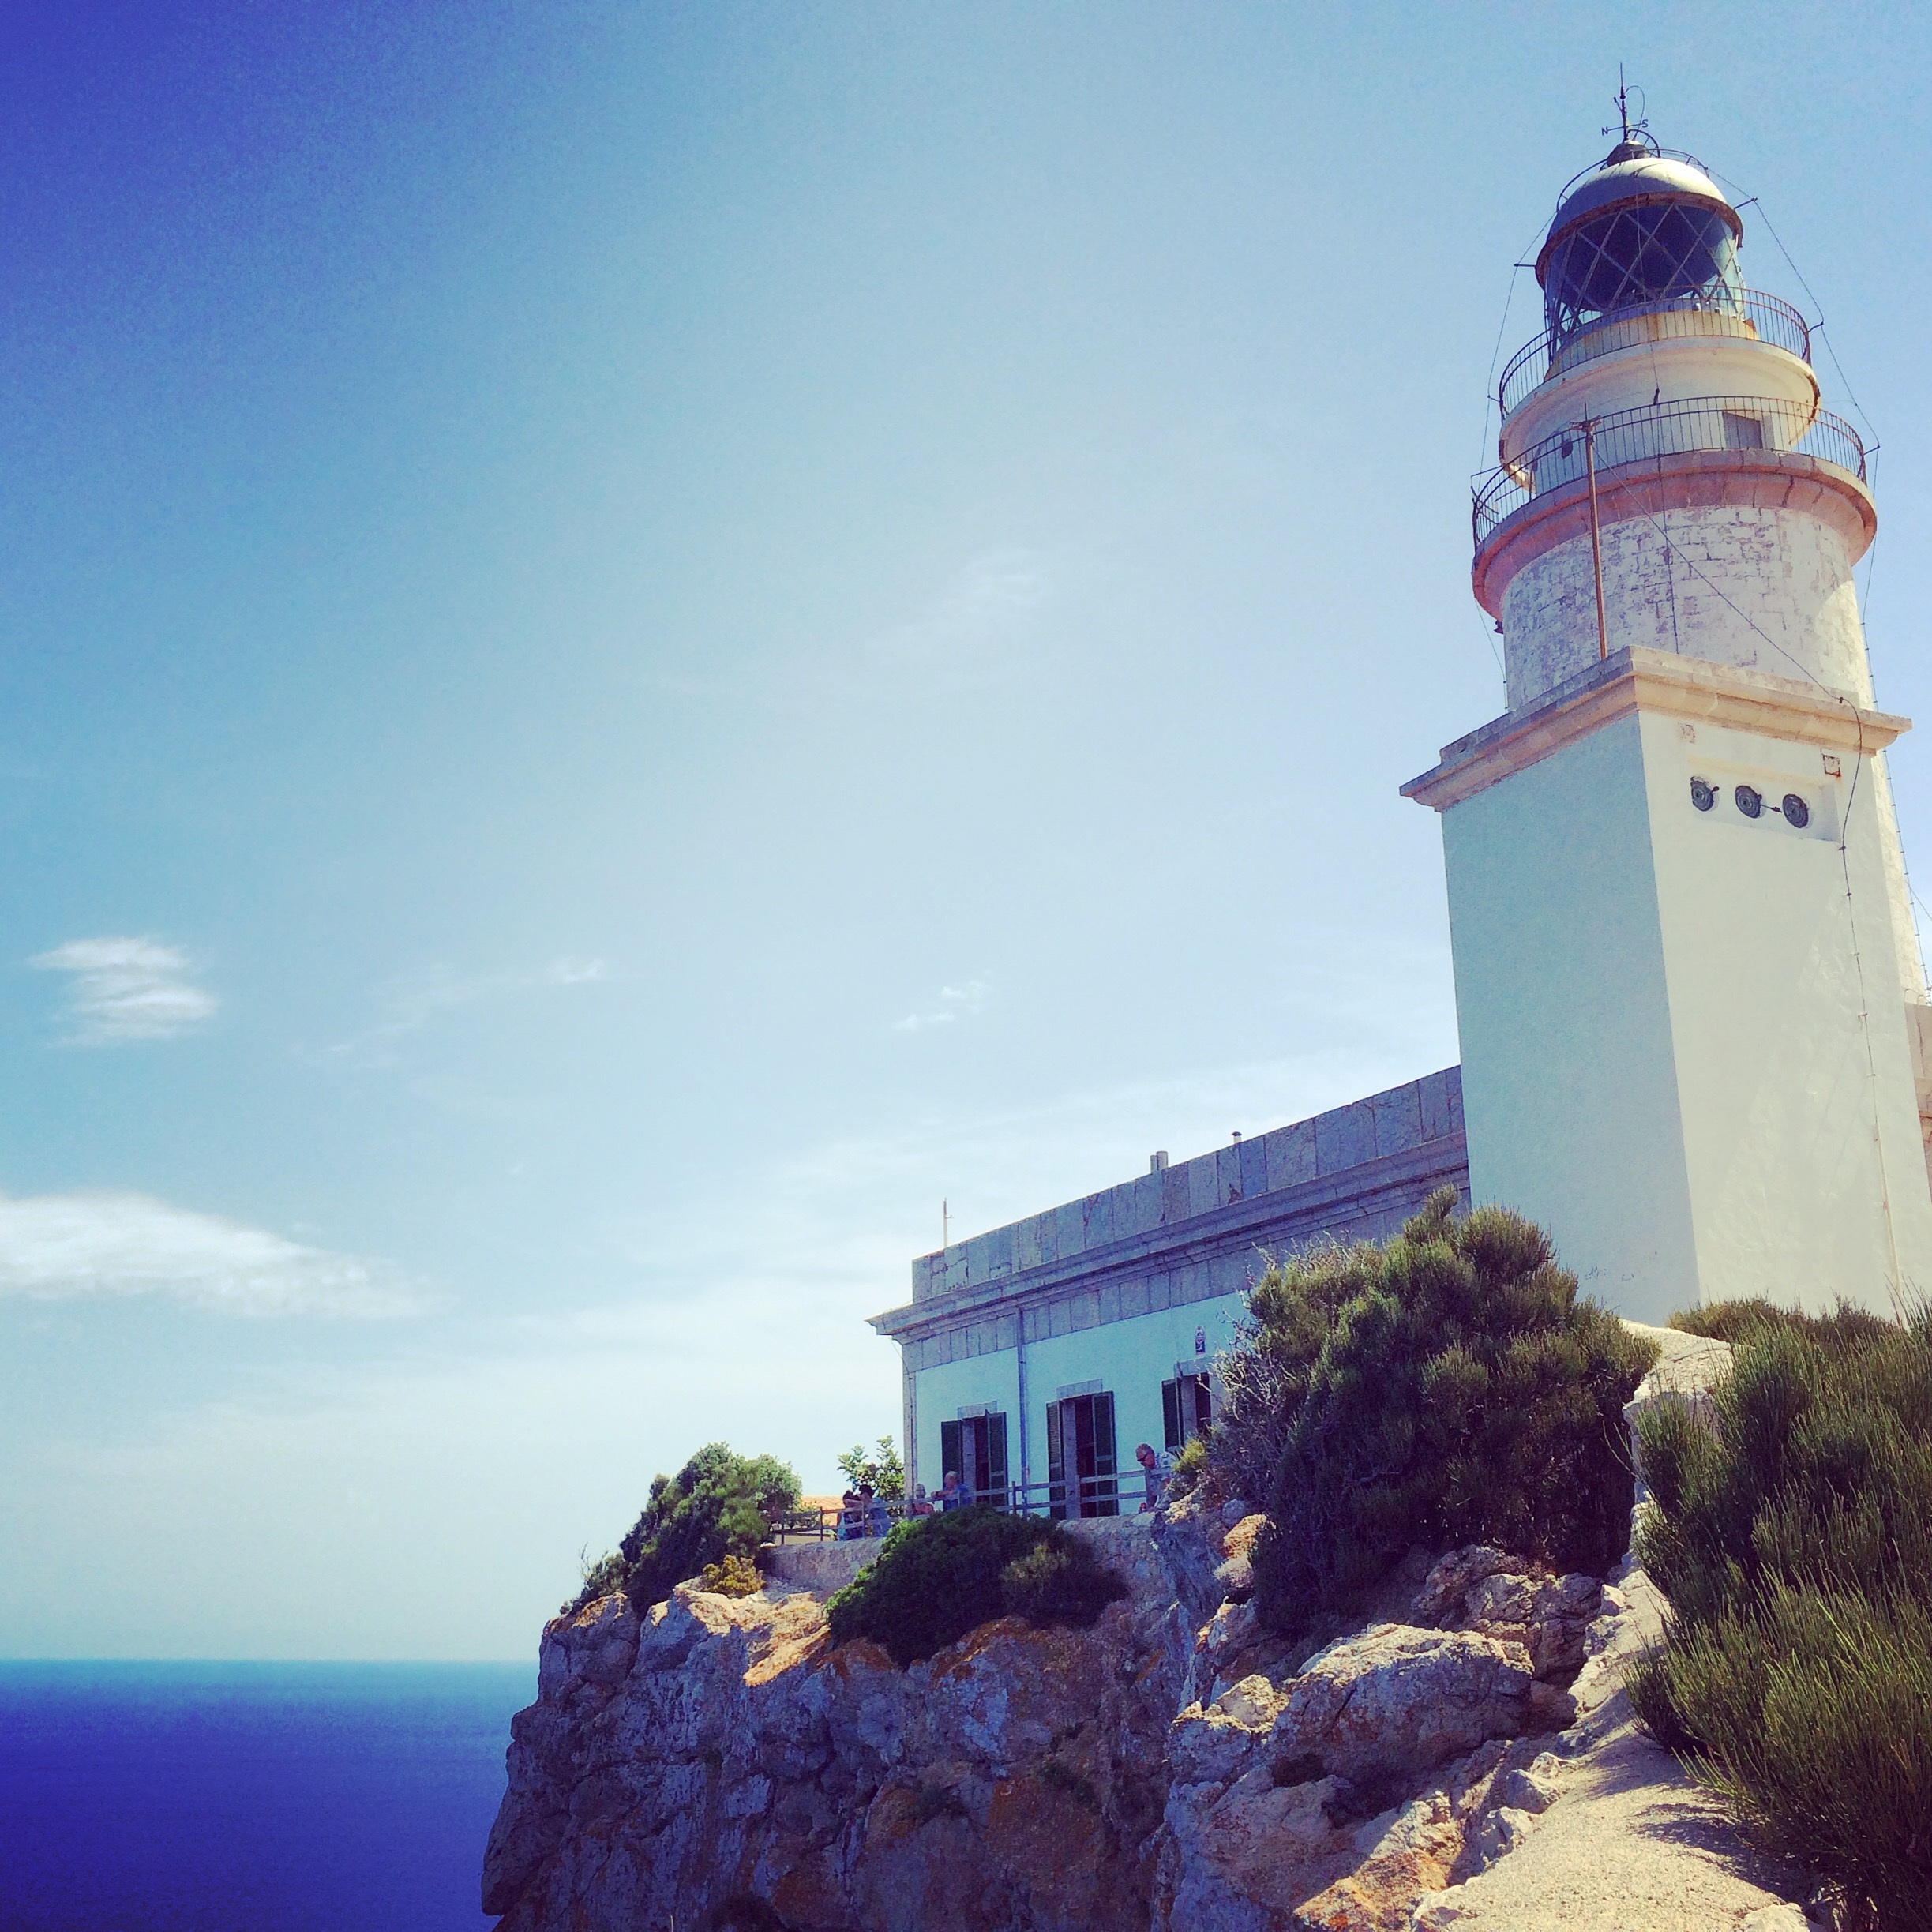
sea, coast, rock, ocean, lighthouse, vacation, tower, landmark, blue, picturesque, mallorca, cape, cap formentor